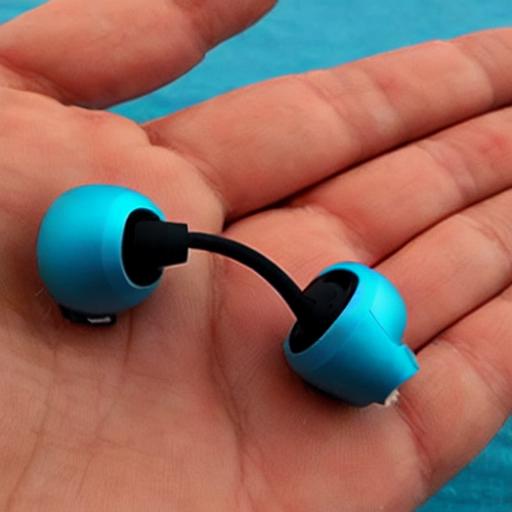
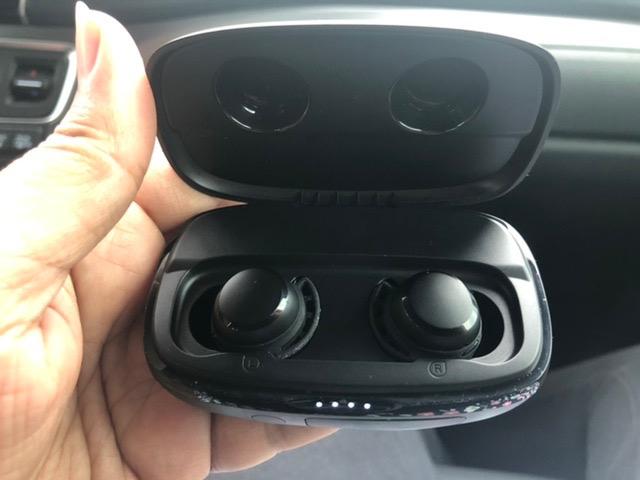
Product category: earbuds
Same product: no